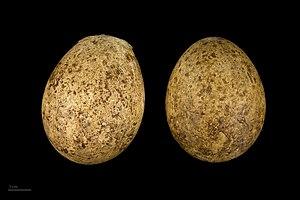
Le Faucon pèlerin est une espèce de rapaces robuste, de taille moyenne, réputée pour être l’oiseau le plus rapide du monde en piqué. Ses proies sont presque exclusivement des oiseaux, mais certains individus peuvent également s'attaquer à de petits animaux terrestres. Ce faucon ne construit pas de nid, et niche essentiellement sur des falaises, plus rarement sur des arbres, des structures ou des bâtiments élevés. Ses populations ont très fortement diminué après la Seconde Guerre mondiale, en particulier du fait de la pollution au DDT. Depuis sa protection dans les années 1970, ses populations sont à nouveau en expansion.